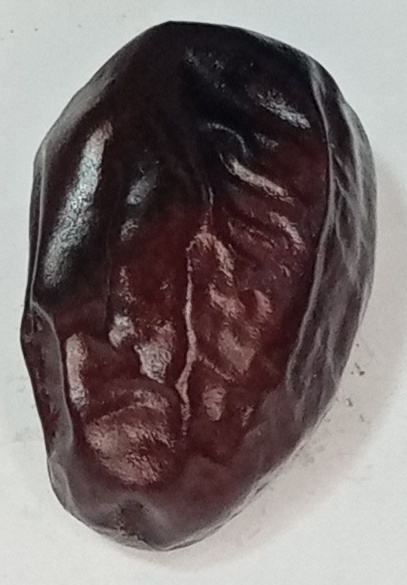
Variety: kupro
Size: large
Grade: grade-3